Ancient Egyptian religion

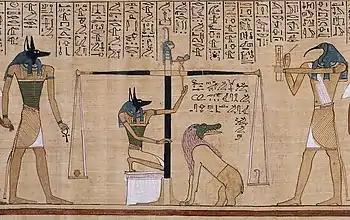
Section of the Book of the Dead for the scribe Hunefer, depicting the Weighing of the Heart.

The most important of all Egyptian myths was the Osiris myth. It tells of the divine ruler Osiris, who was murdered by his jealous brother Set, a god often associated with chaos. Osiris' sister and wife Isis resurrected him so that he could conceive an heir, Horus. Osiris then entered the underworld and became the ruler of the dead. Once grown, Horus fought and defeated Set to become king himself. Set's association with chaos, and the identification of Osiris and Horus as the rightful rulers, provided a rationale for pharaonic succession and portrayed the pharaohs as the upholders of order. At the same time, Osiris' death and rebirth were related to the Egyptian agricultural cycle, in which crops grew in the wake of the Nile inundation, and provided a template for the resurrection of human souls after death.